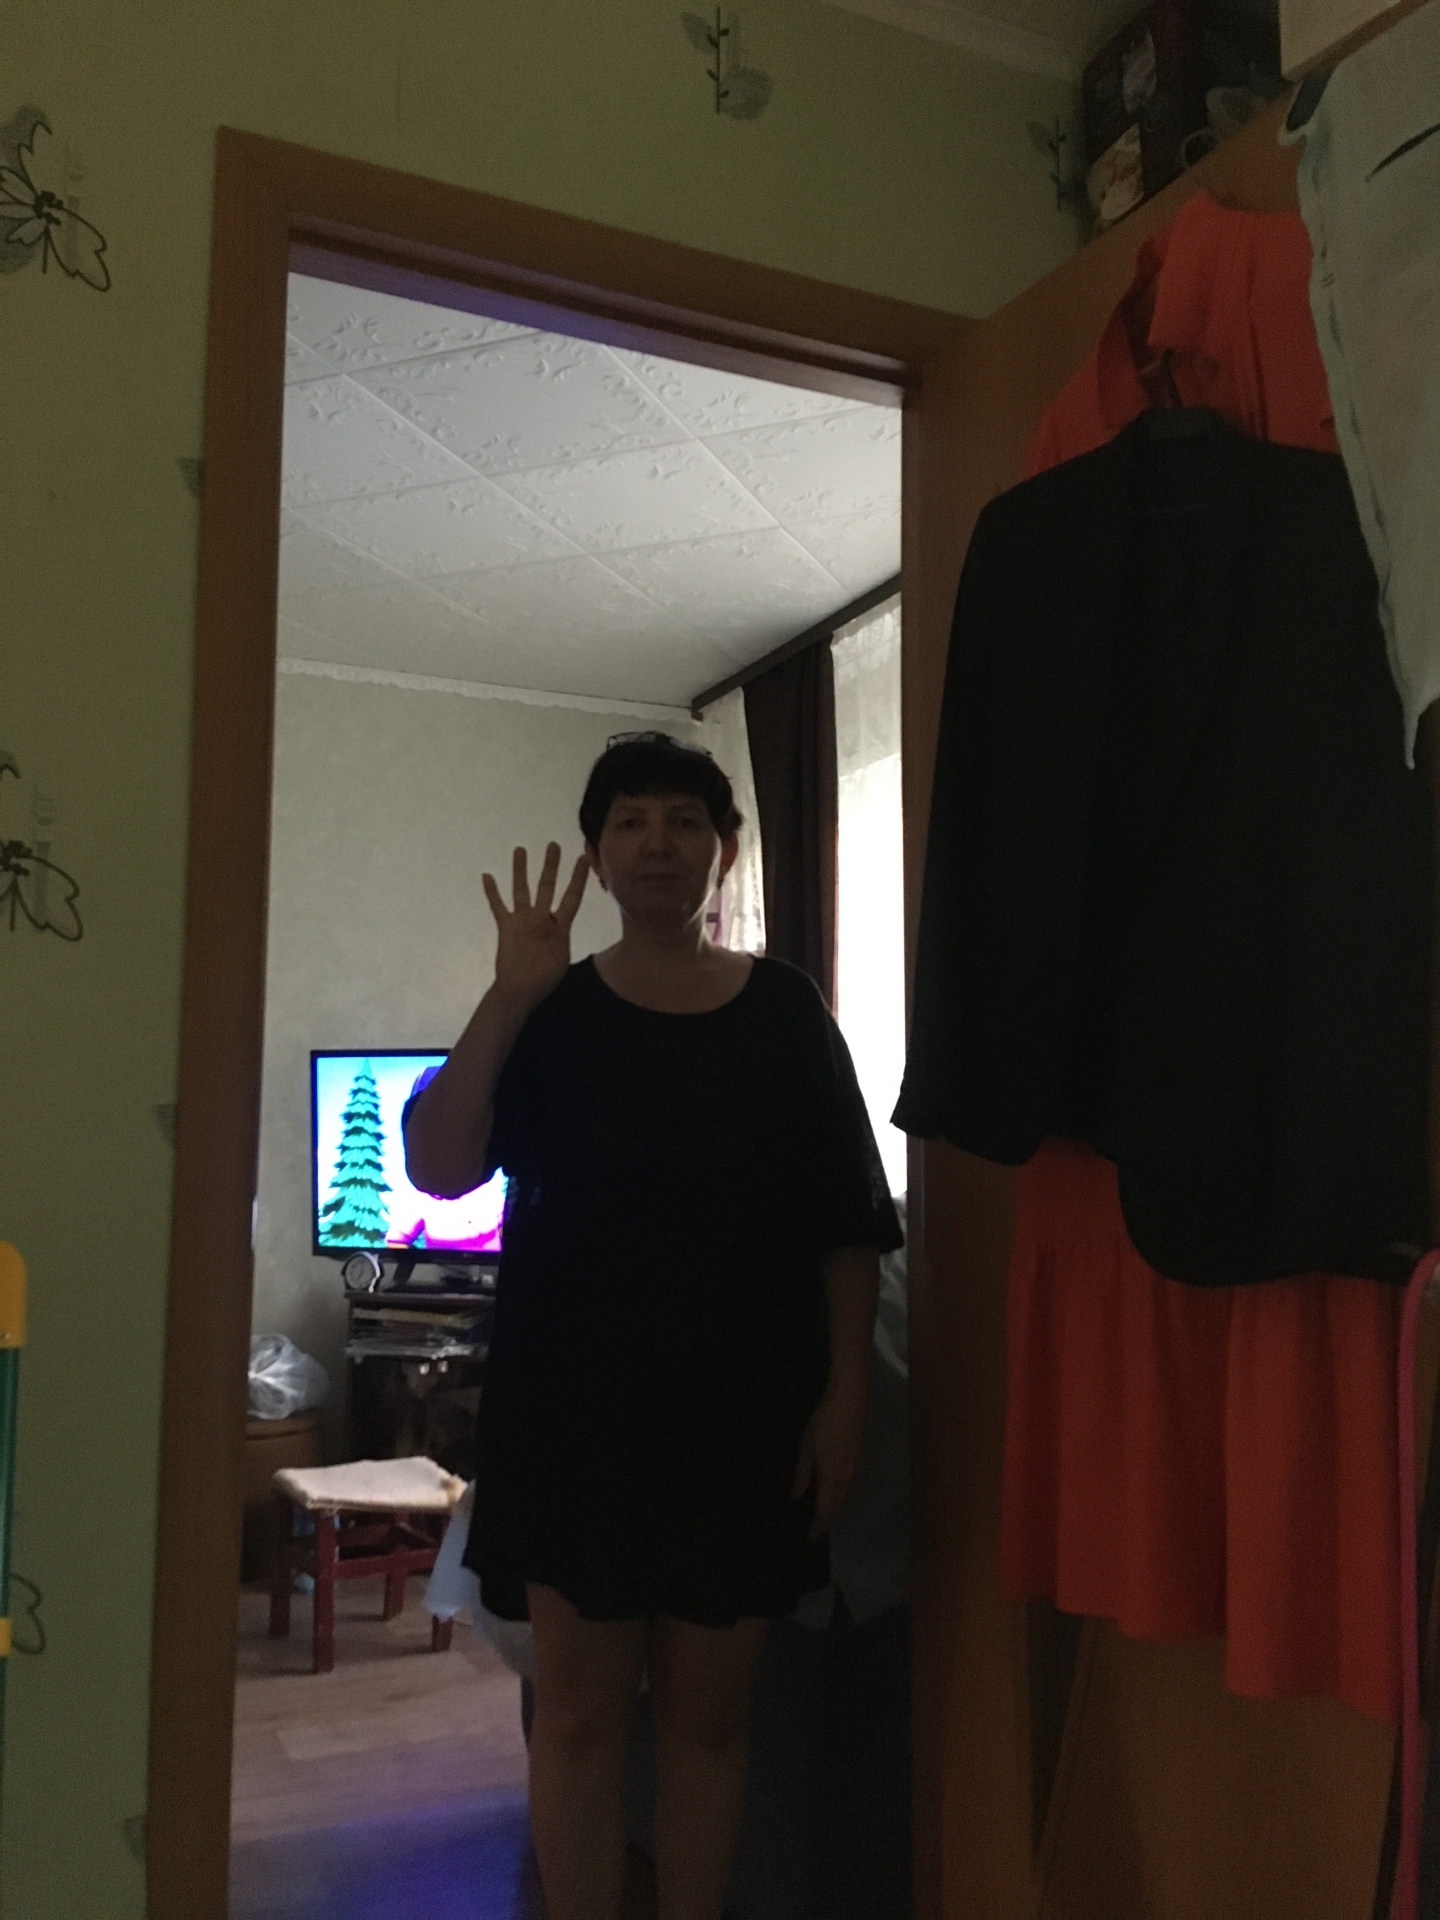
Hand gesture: four